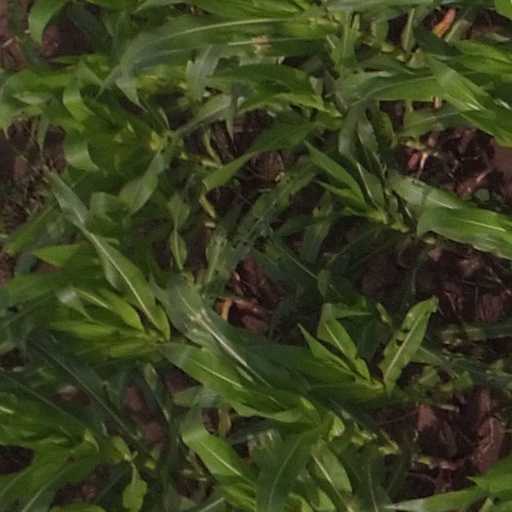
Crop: maize; corn